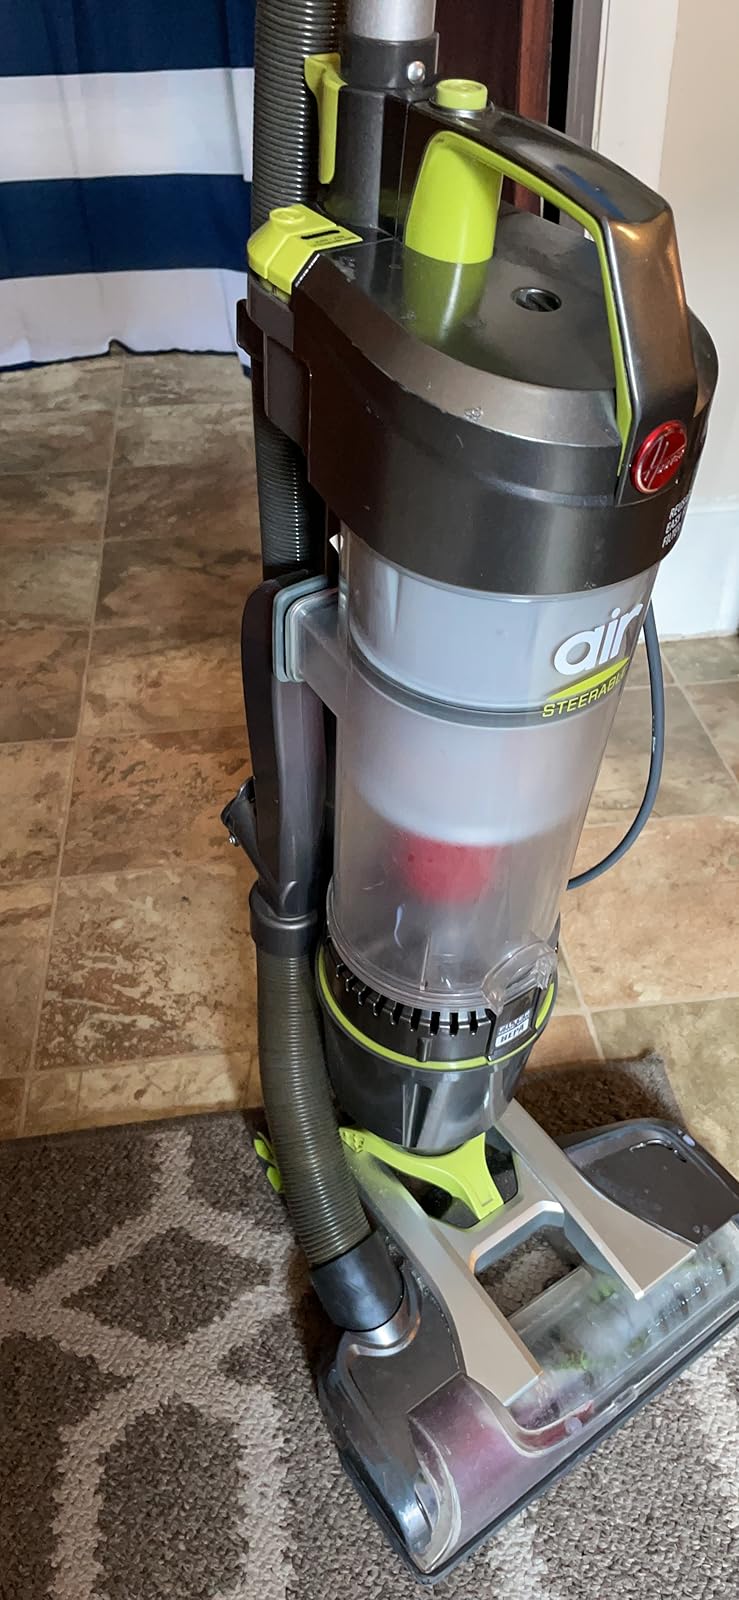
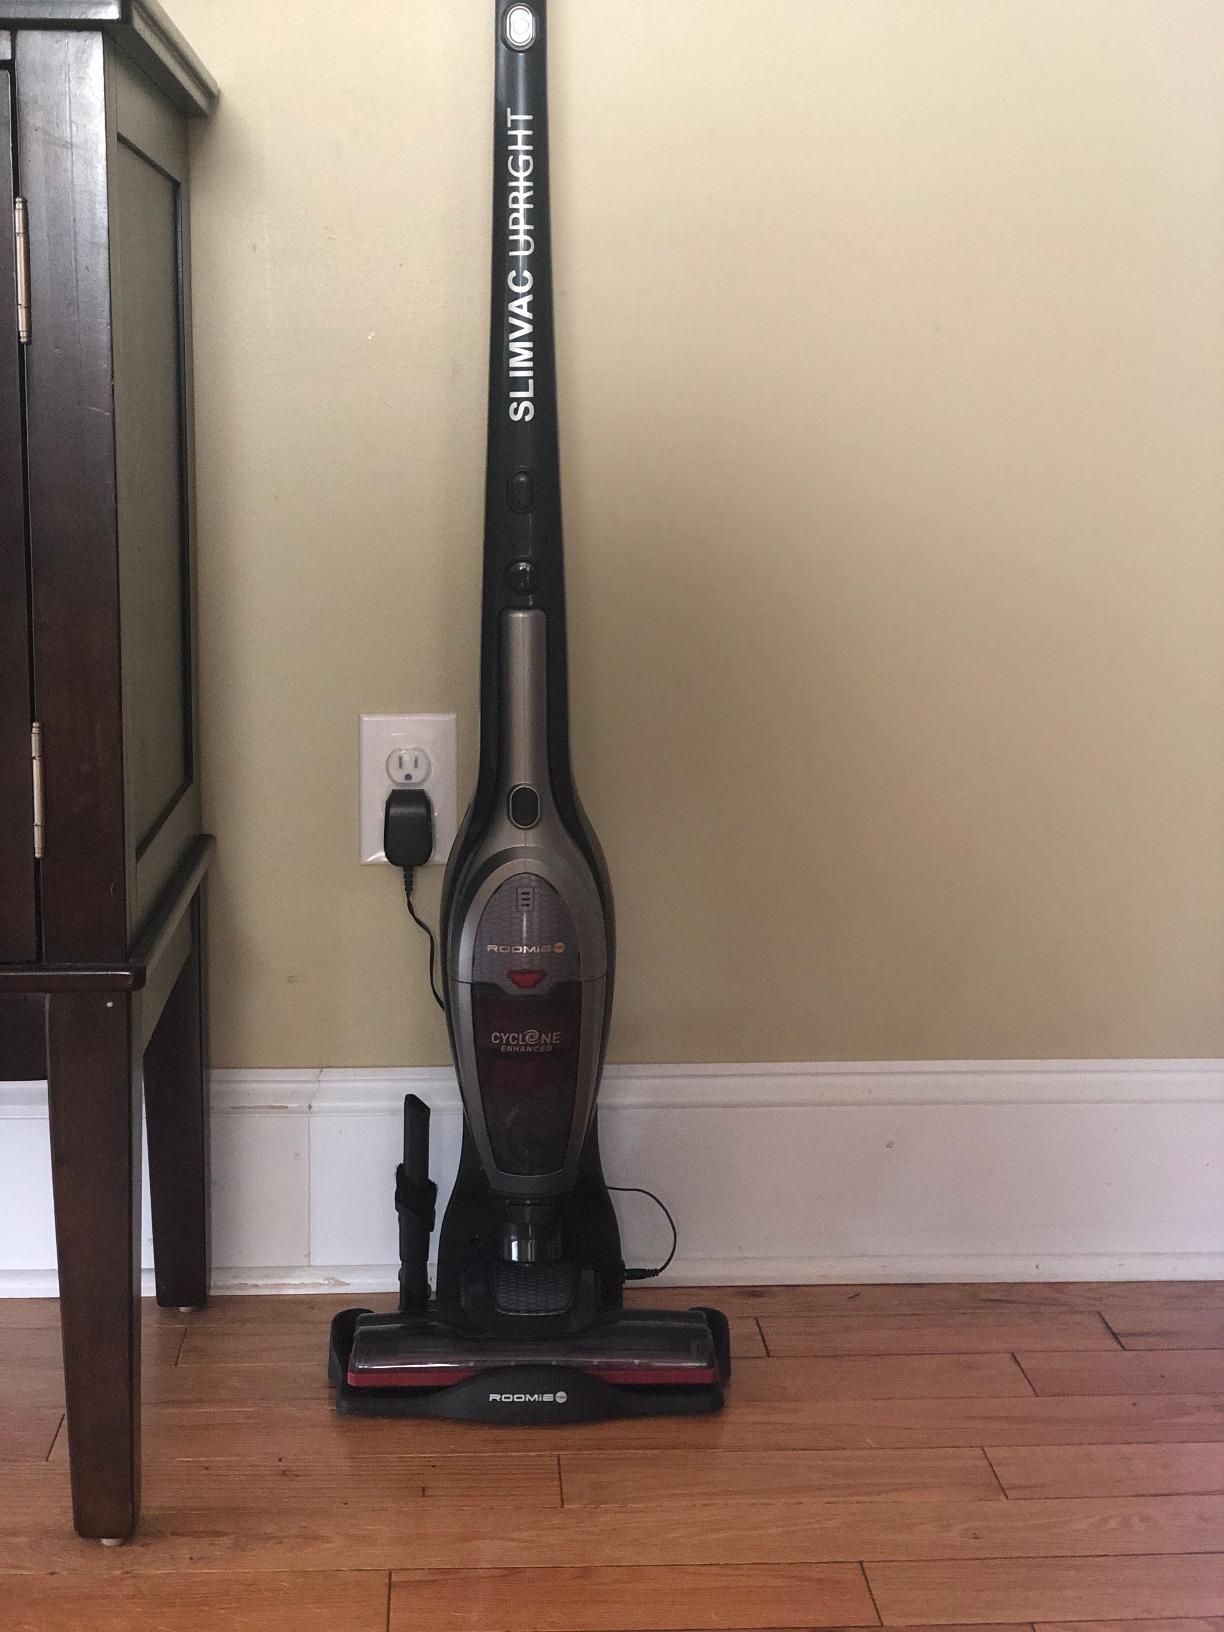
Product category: items_vacuum
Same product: no